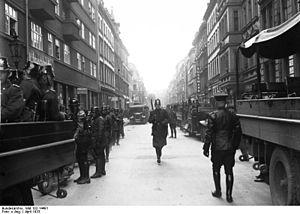
Scheunenviertel, le « quartier des granges », est le nom de plusieurs lieux-dits en Allemagne. Le plus connu se trouve à Berlin. Il a été longtemps marginalisé comme quartier juif.